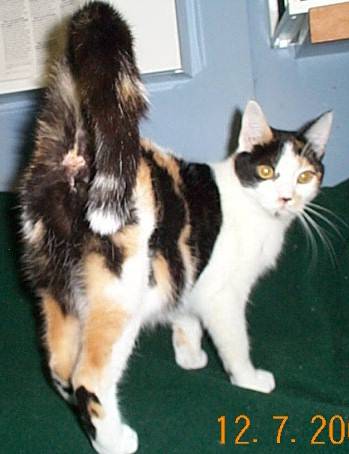
Label: cat